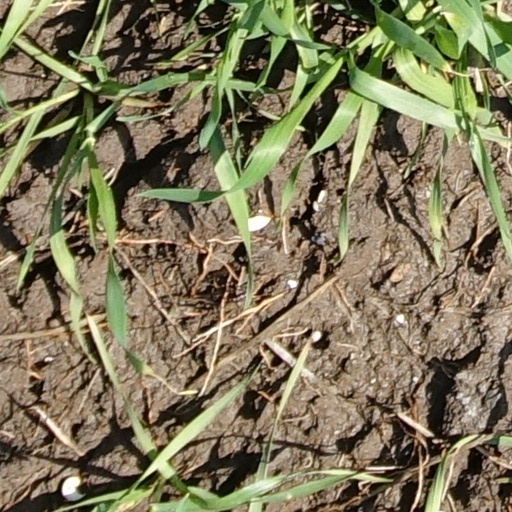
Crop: wheat